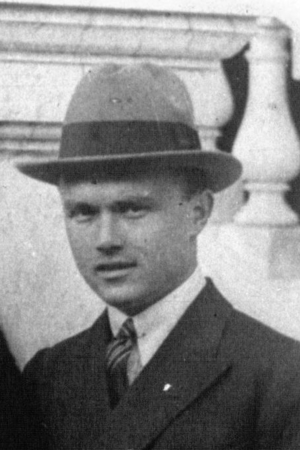
fr:Sophoklis Venizelos (1894-1964), futur Premier Ministre de Grèce. Photo prise en 1921 à Nice, un mois après son mariage. Extrait de mauvaise résolution d'une image plus grande, afin de figurer dans les galeries de portraits.Ελληνικά: Ο el:Σοφοκλής Βενιζέλος το 1921.
Liste des Premiers ministres et chefs du gouvernement de la Grèce de 1822 à nos jours.
Les élections législatives grecques du 19 février 1956 donnent une majorité absolue stable, 165 sièges à l'Union nationale radicale.
Les élections législatives grecques du 11 mai 1958 donnent une majorité absolue stable, 171 sièges à l'Union nationale radicale.